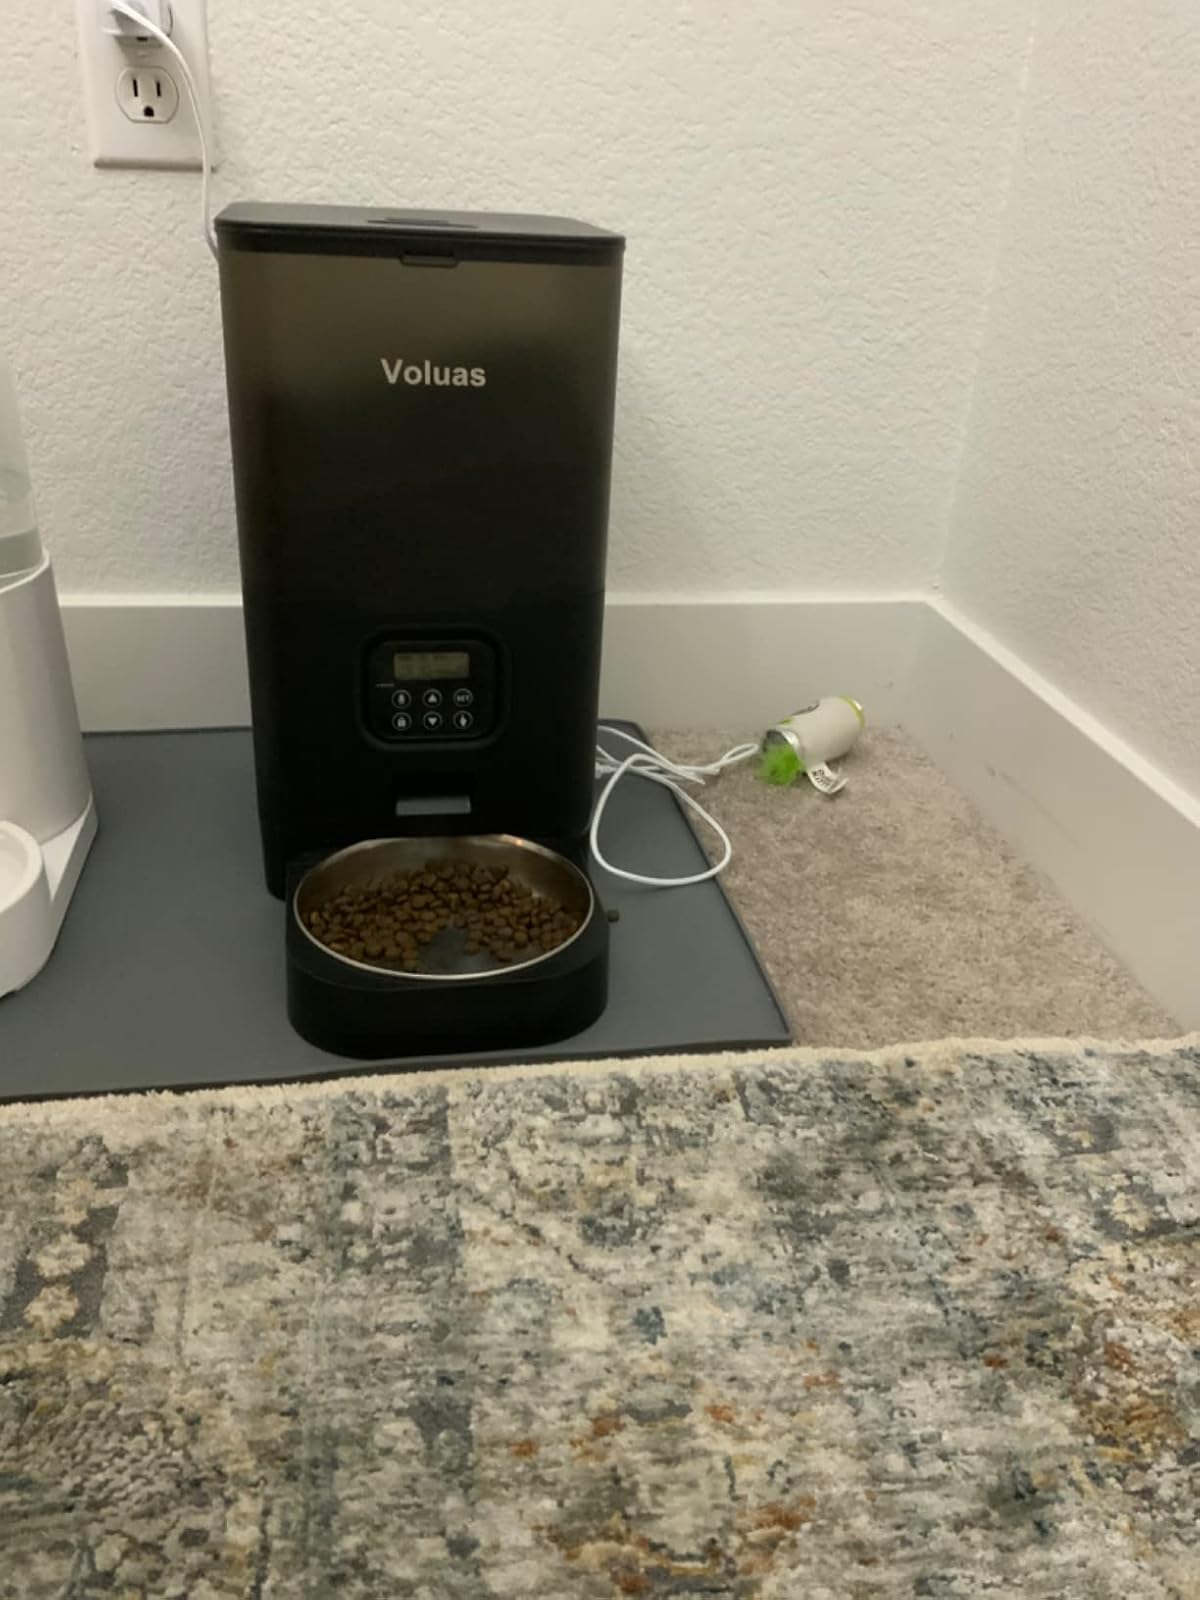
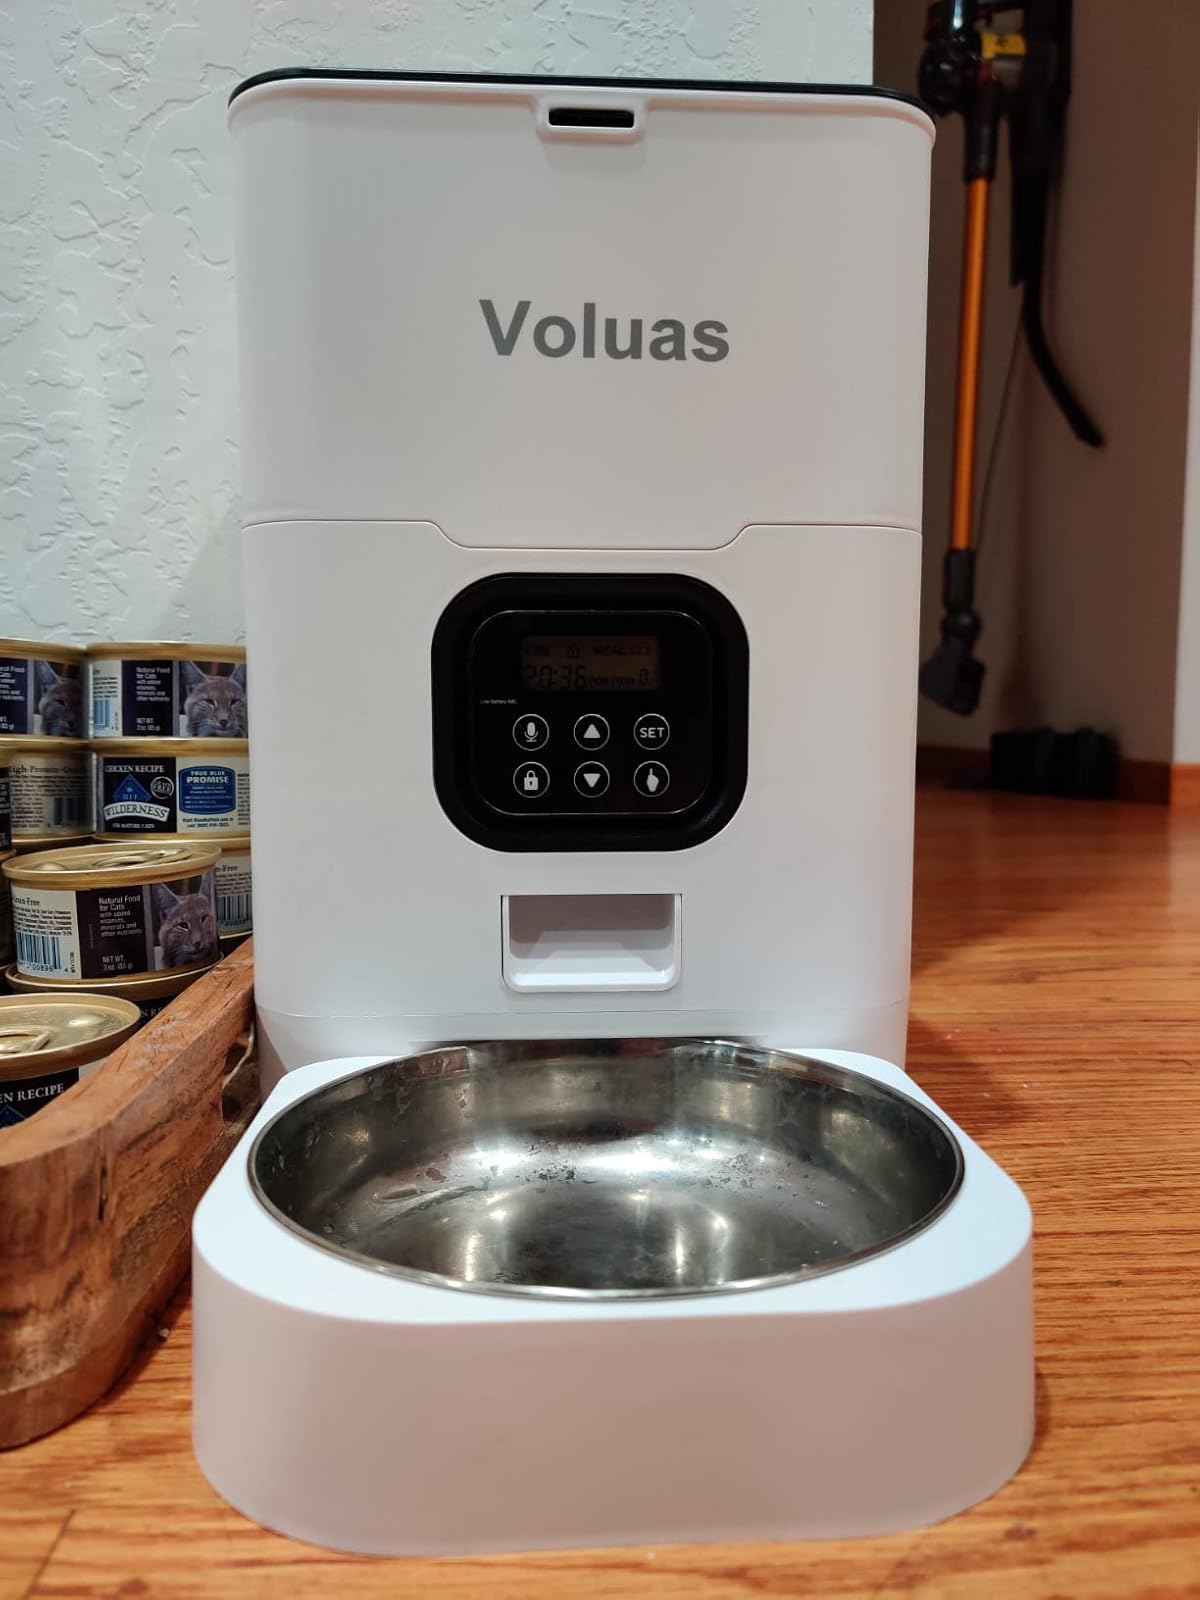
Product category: items_feeder
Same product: no